Ris Lacoste

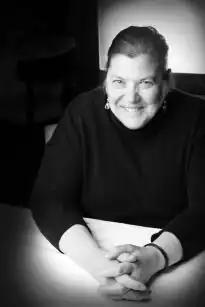
Chef Ris Lacoste

Doris (Ris) Lacoste is an American chef, restaurateur, philanthropist, and community leader based in Washington D.C. She has been a chef in DC for over three decades and is the owner of RIS, an American bistro in Washington, D.C.